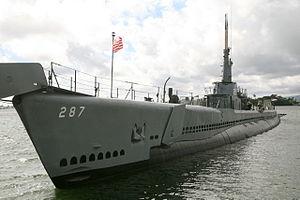
Cette liste des sous-marins de l'United States Navy comprend l'ensemble des sous-marins utilisés par l'United States Navy depuis la mise en service du USS Holland le 12 octobre 1900, soit 671 unités lors de la mise en service du dernier exemplaire de la classe Virginia, l'USS John Warner mi-2015.